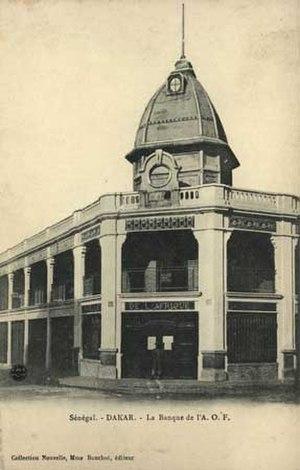
L'Afrique-Occidentale française était un gouvernement général regroupant au sein d'une même fédération huit colonies françaises d'Afrique de l'Ouest entre 1895 et 1958.
La Banque internationale pour l'Afrique occidentale est une ancienne banque privée française, fondée en 1863 installée en Afrique.
La CBAO Groupe Attijariwafa bank est la première banque sénégalaise, filiale du groupe financier marocain Attijariwafa bank.